Whitton, London

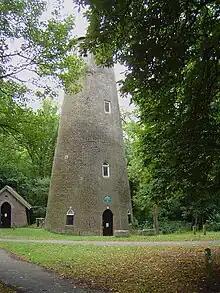
The Shot Tower in Crane Park, Whitton

Whitton was formally part of the ancient parish of Twickenham until 1862 when it became a separate parish, with the church of St Philip and St James opening that year. Due to rapid development, the parish was divided again in 1958; the two electoral wards that make up the area still broadly follow these two parish boundaries.